Domenico Bellando

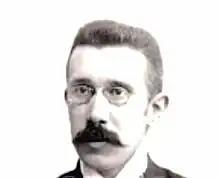
Domenico Bellando (1868-1922)

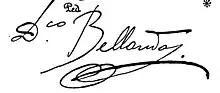
Domenico Bellando: signature

Domenico Bellando (1868-1922) was an Italian organist, teacher and composer, best known as a composer of music for church services, piano pieces and songs.